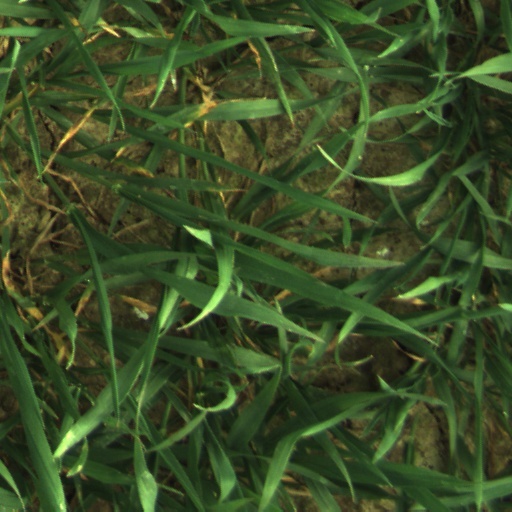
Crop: wheat